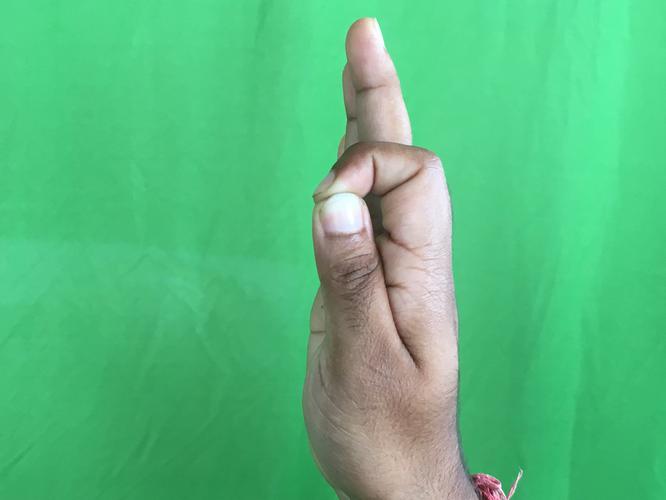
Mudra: Aralam
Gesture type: single_hand